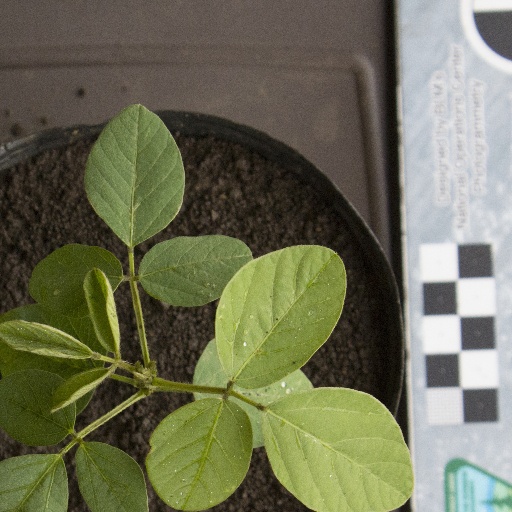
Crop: soybean